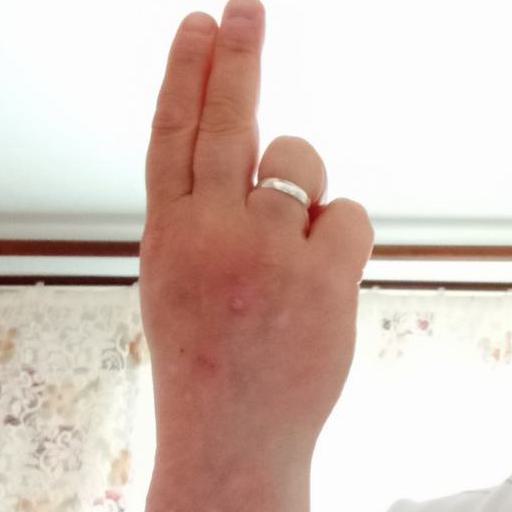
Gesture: two_up_inverted